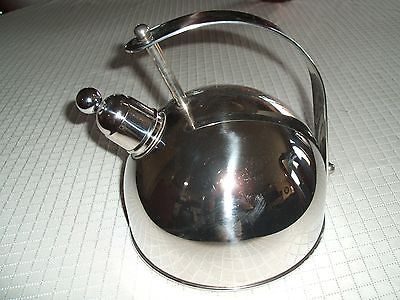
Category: kettle